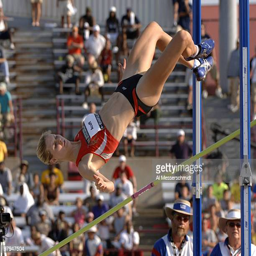
olympic athlete finishes second in the women 's high jump